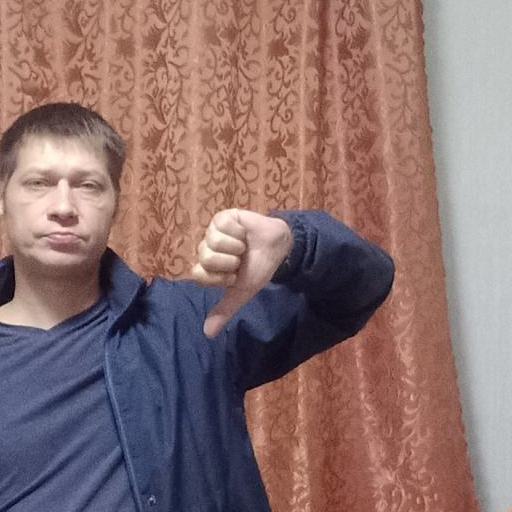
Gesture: dislike